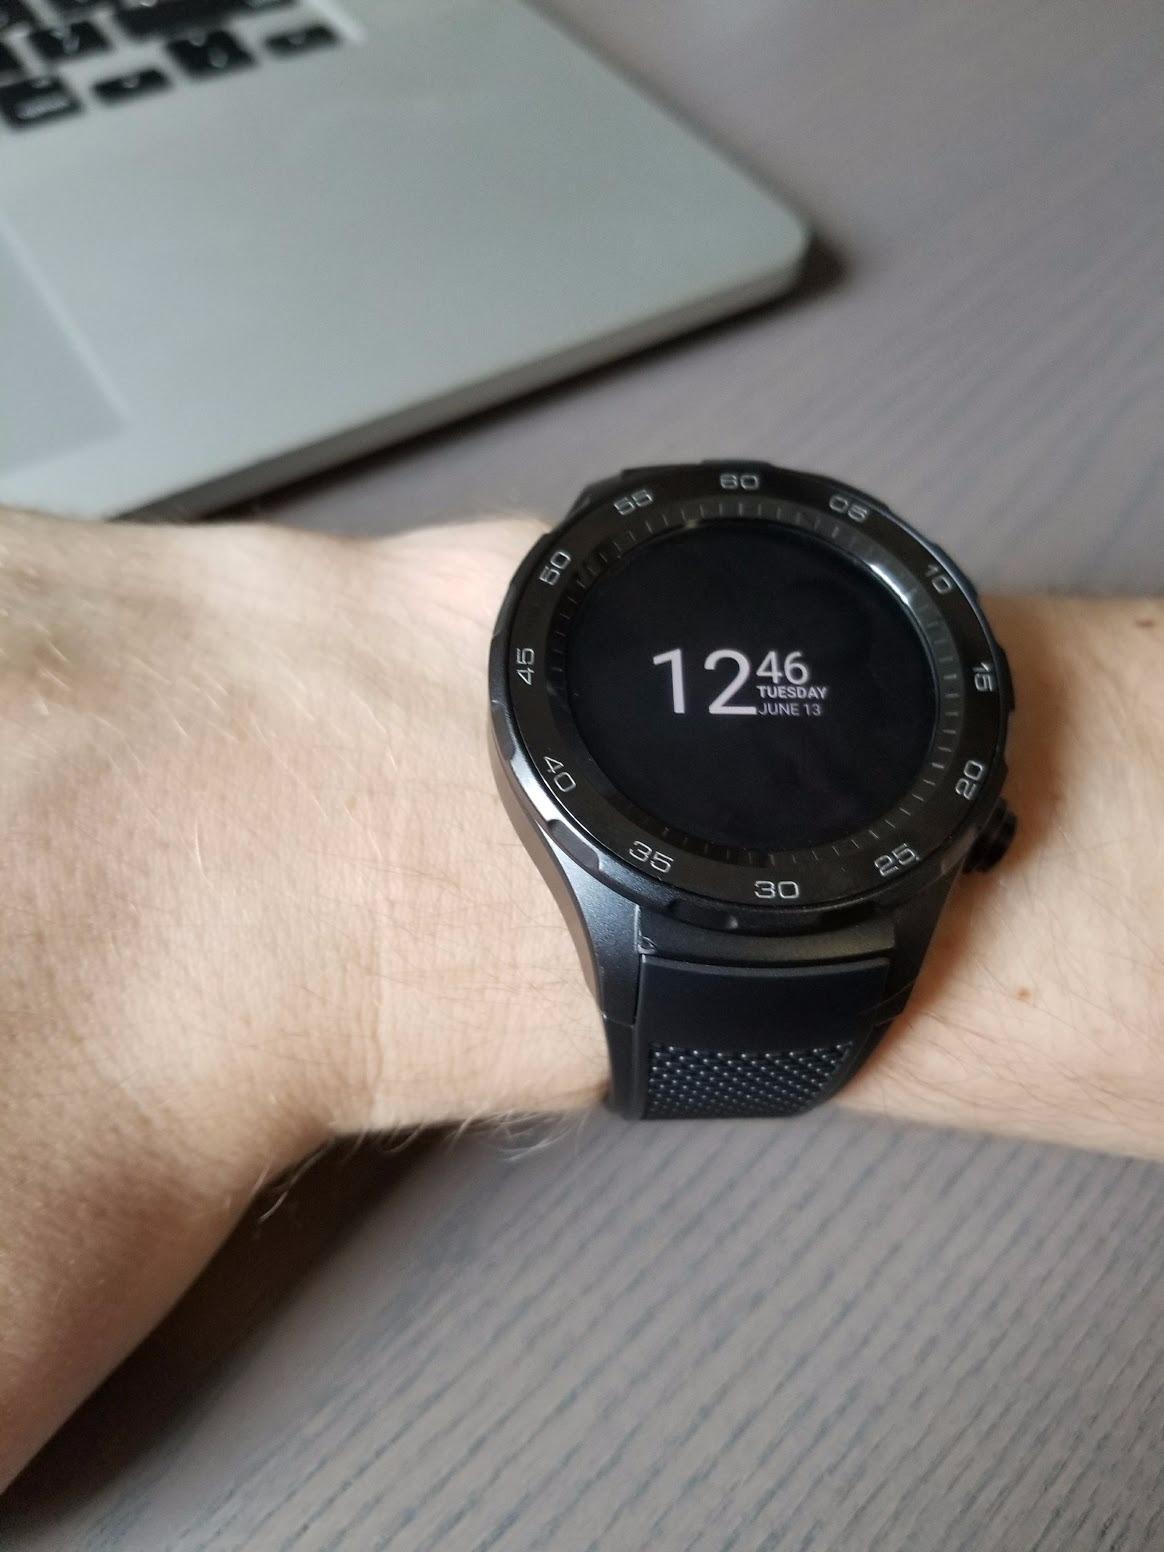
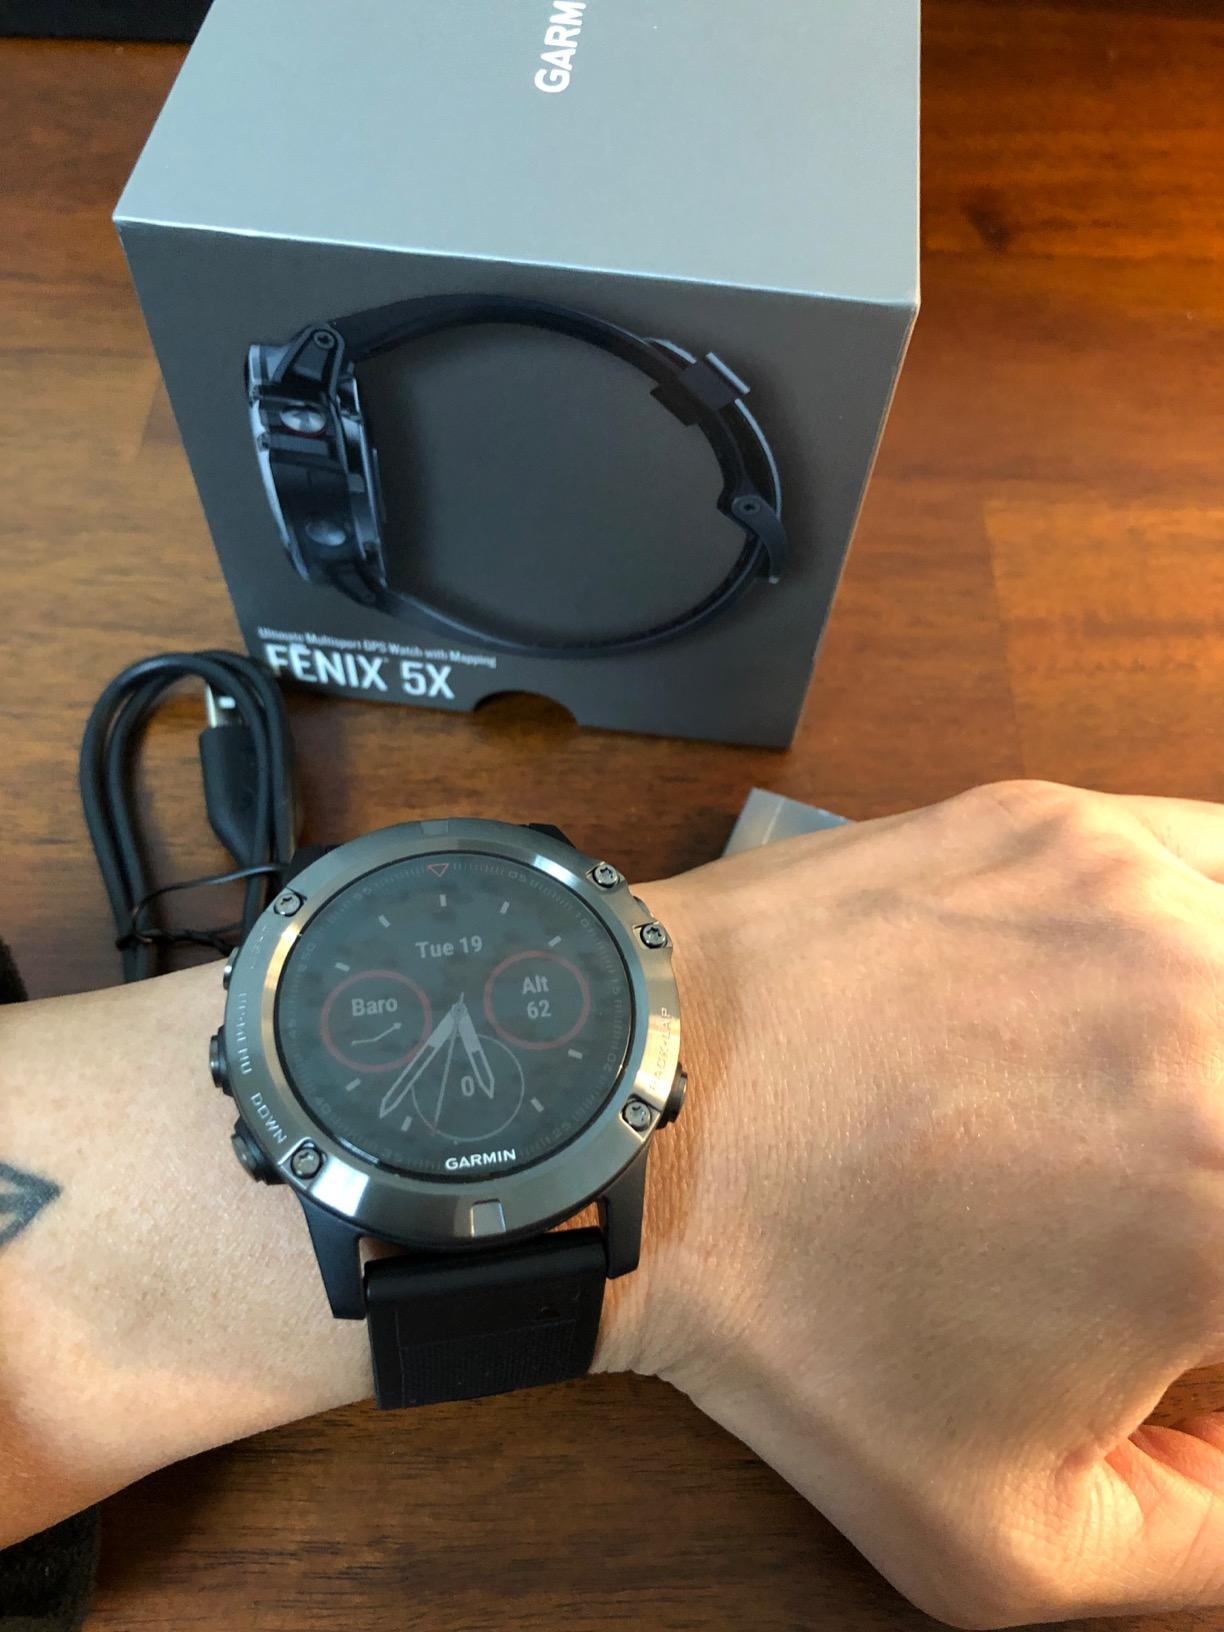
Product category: smartwatch
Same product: no